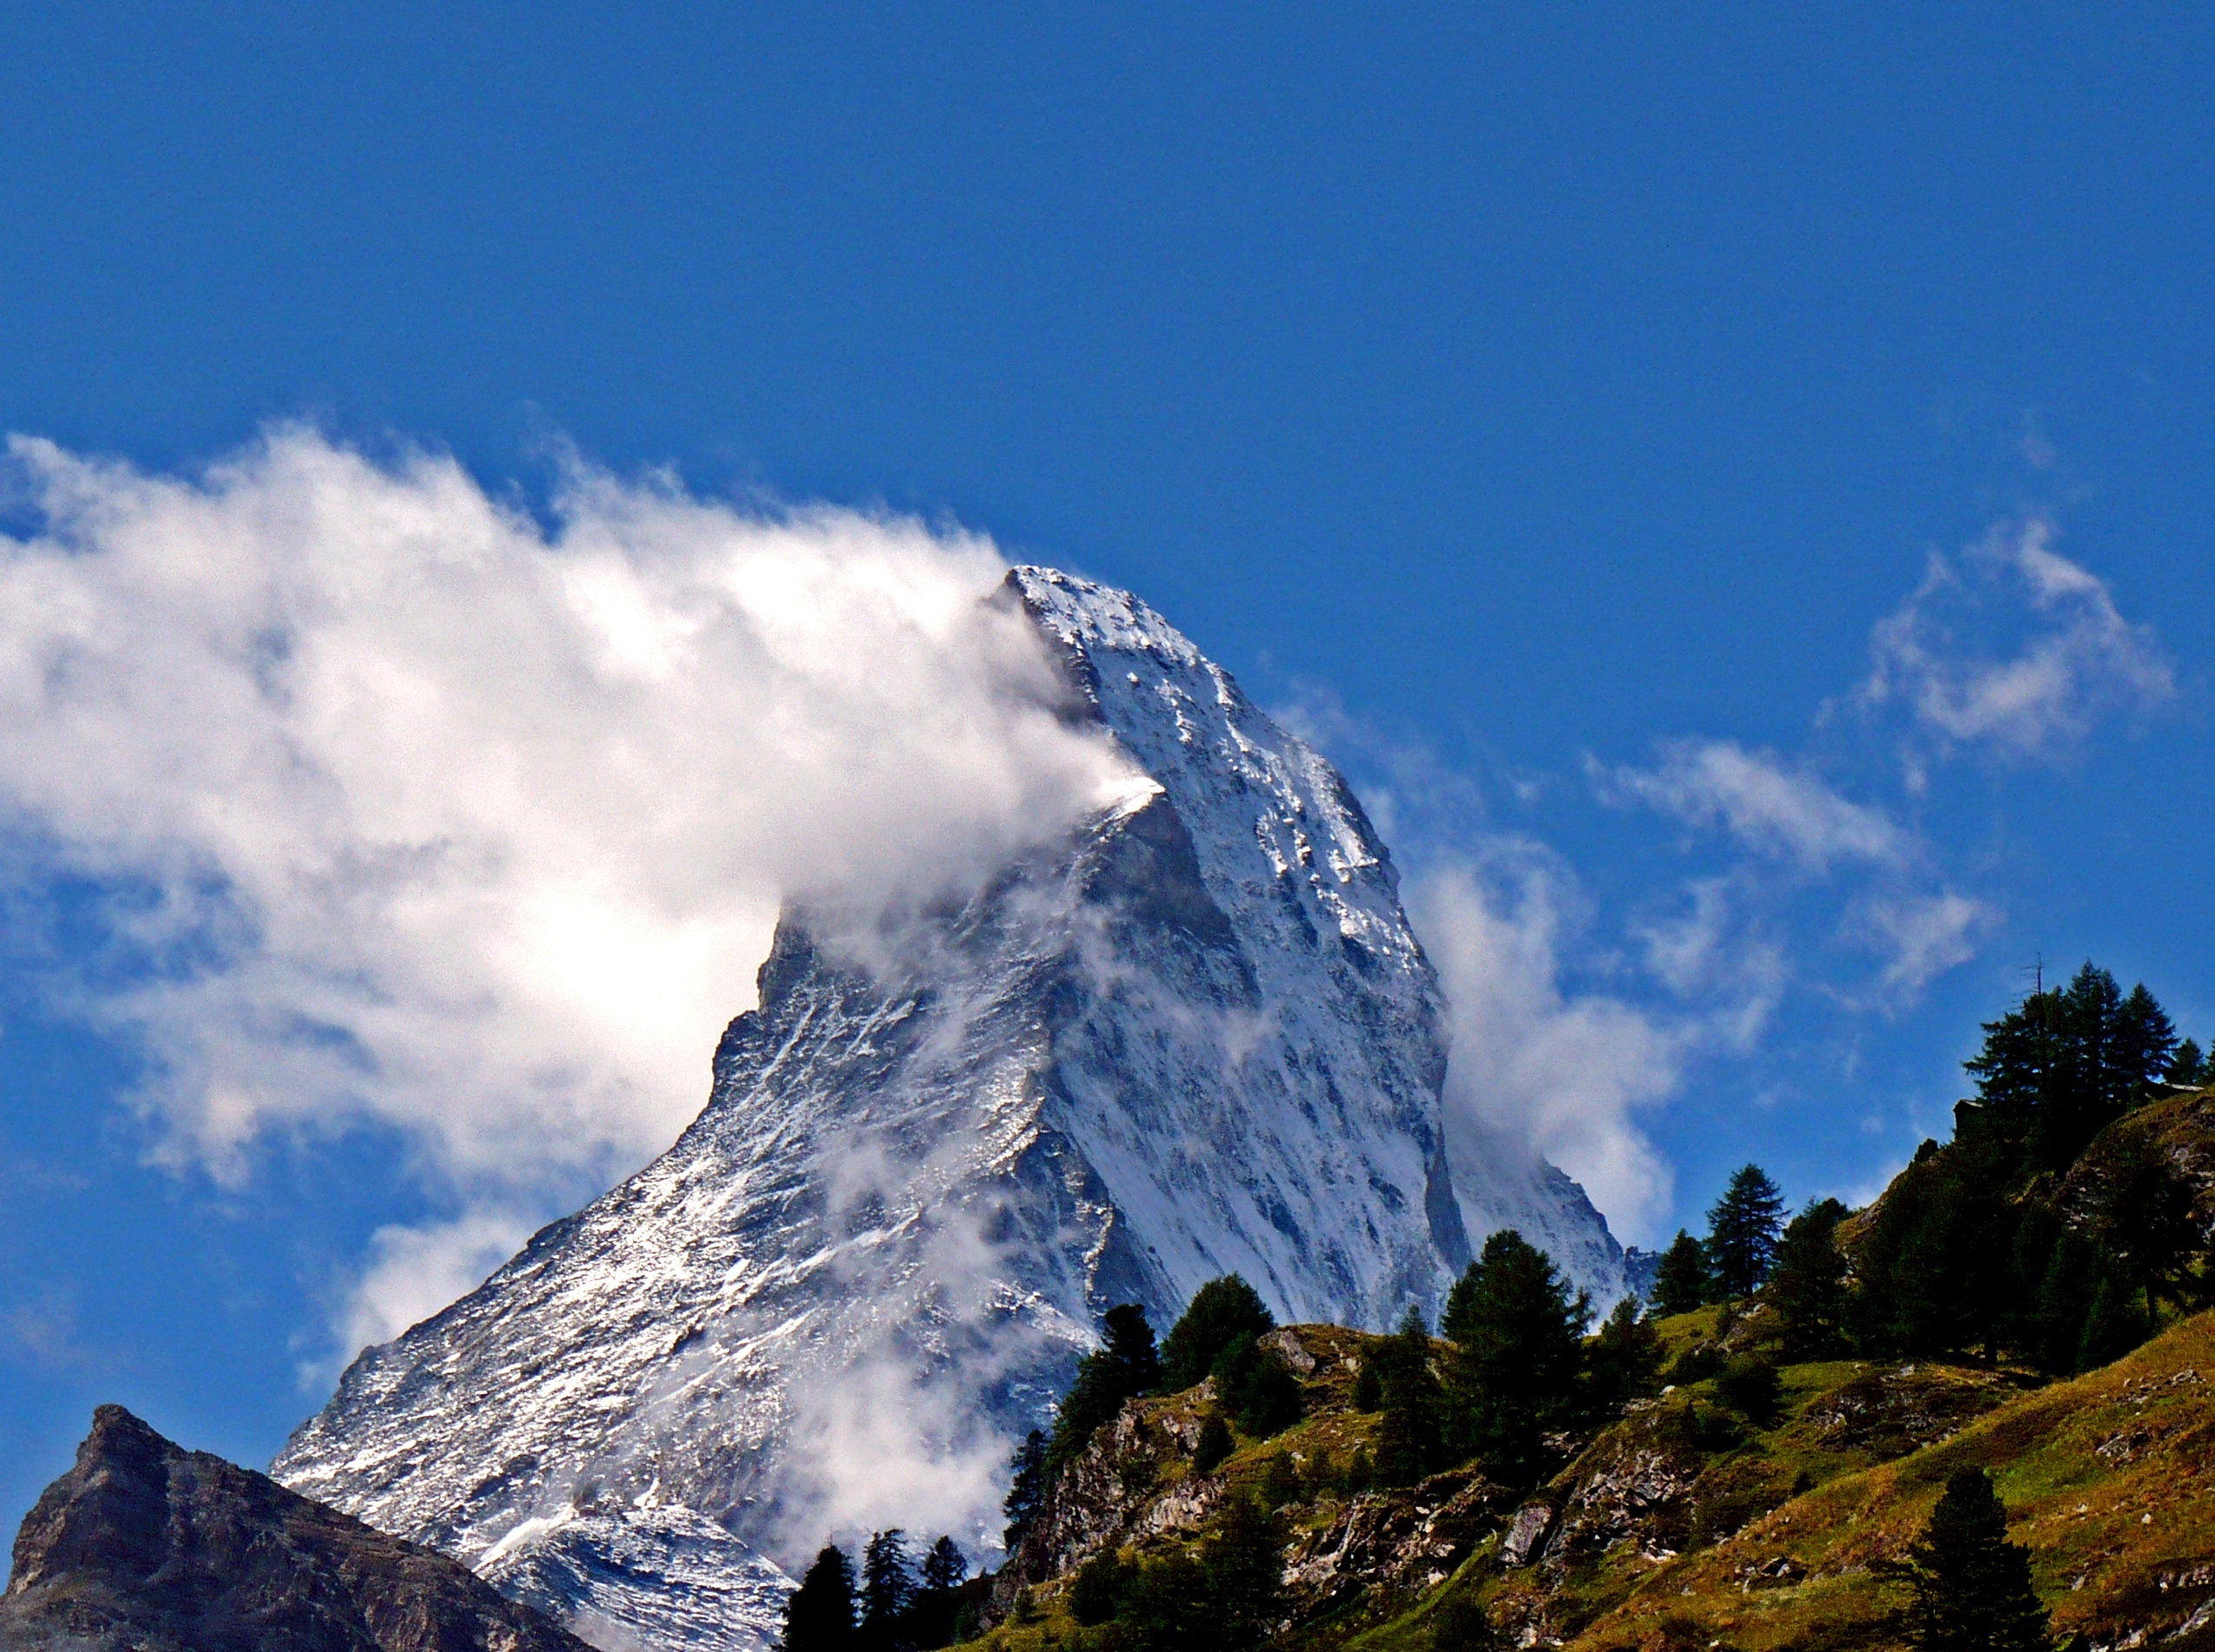
landscape, nature, wilderness, mountain, snow, cloud, sky, mountain range, alpine, ridge, summit, alps, plateau, switzerland, landform, mountain pass, matterhorn, geographical feature, mountainous landforms